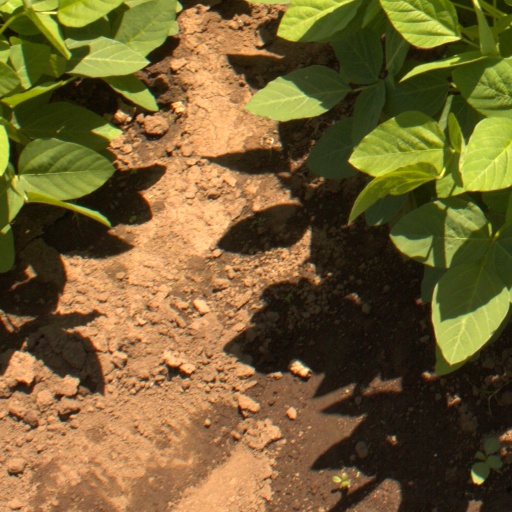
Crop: soybean